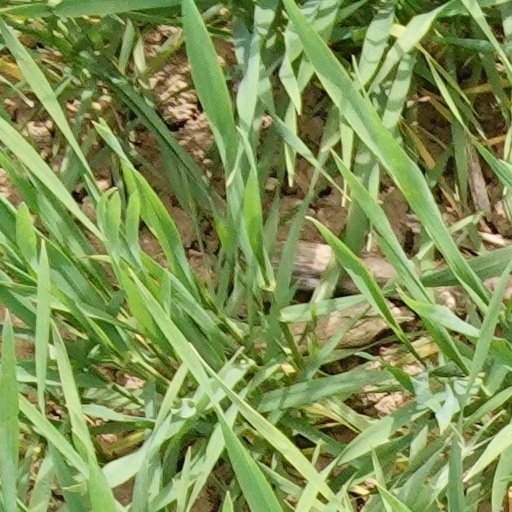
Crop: wheat